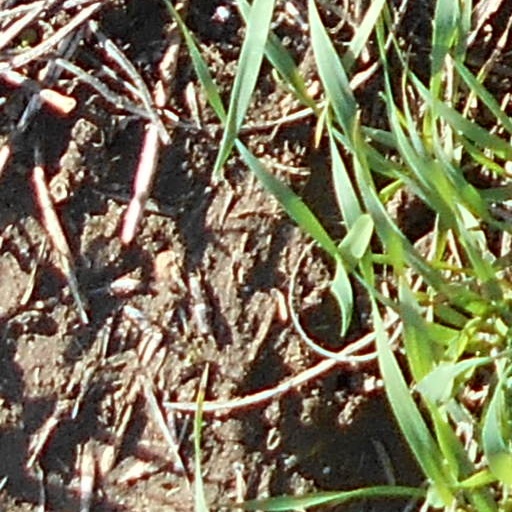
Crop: wheat